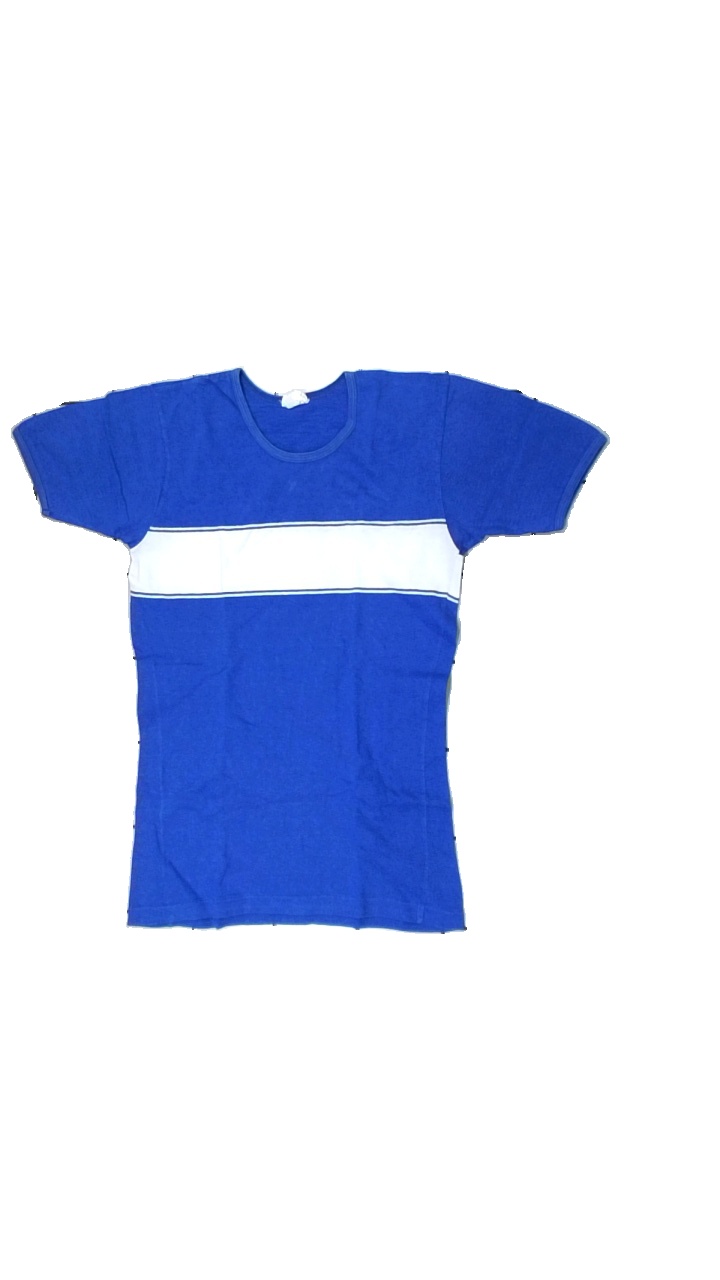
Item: T-shirt (Ladies)
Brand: Marimekko
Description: blå t-shirt med vit rand över, nopprig och urtvättad, sned i söm
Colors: Blue, White
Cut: Regular
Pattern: Striped
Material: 100% cotton
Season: All
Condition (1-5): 1
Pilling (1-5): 3
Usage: Export
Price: <50